Callanish Stones

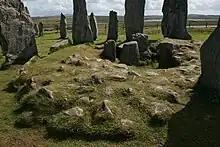
Chambered tomb

As well as the two stone rows of the avenue, there are three stone rows connecting to the circle. One comes from the east-northeast, one from the south, and one from the west-southwest. The east-northeast row today consists of five stones and is 23.2 metres long. The southern row consists of five stones and is 27.2 metres long. The west-southwest row consists of four stones and is 13 metres long.